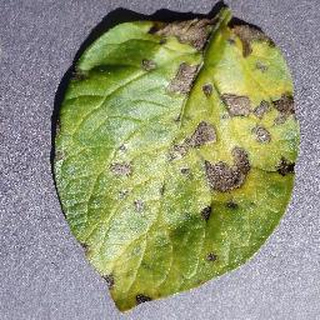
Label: potato_early_blight